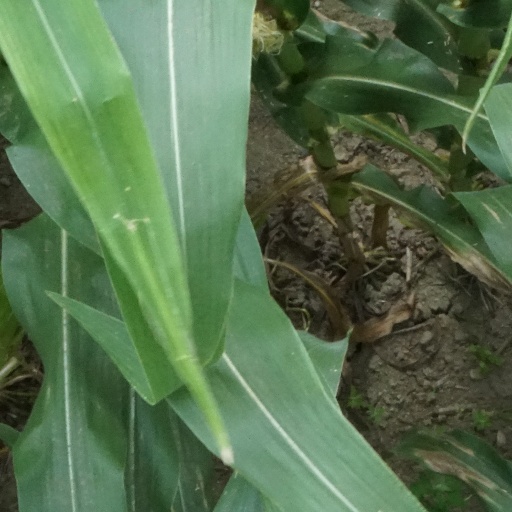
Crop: maize; corn